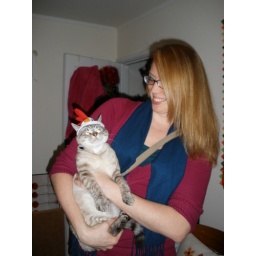
freddie in chicken hat